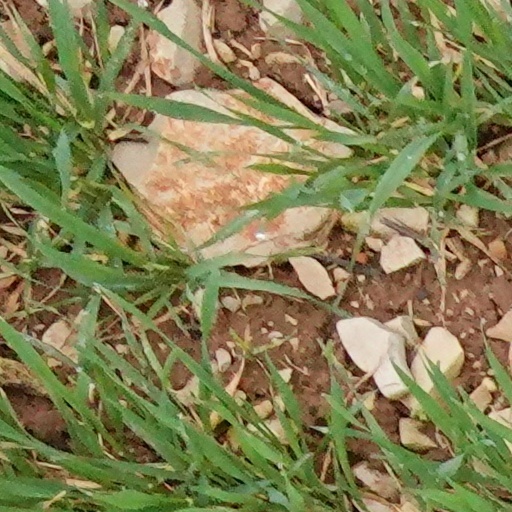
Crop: wheat